Post-Soviet states

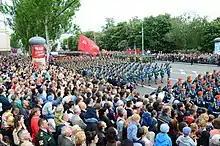
People in Donetsk celebrate the Soviet victory over Nazi Germany on 9 May 2018.

Ever since the dissolution of the Soviet Union a certain number of people (predominantly people around the age of ~ 55–80, which is most likely due to the USSR's peak performance in the time of Brezhnev) have expressed a longing for the Soviet period and its values. The level of post-Soviet nostalgia varies across the former republics. For example, certain groups of people may blend the Soviet and post-Soviet experience in their daily lives.